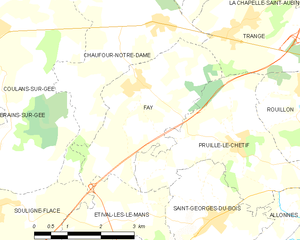
Carte des communes françaises